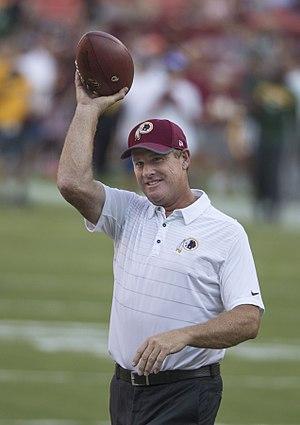
Jay Michael Gruden, né le 4 mars 1967 est un entraîneur de football américain et ancien quarterback de la National Football League. Au cours de son passage dans l'Arena Football League, il remporte quatre ArenaBowls en tant que joueur et deux autres en tant qu'entraîneur principal. Il est le frère cadet de l’entraîneur-chef des Raiders d’Oakland, Jon Gruden.